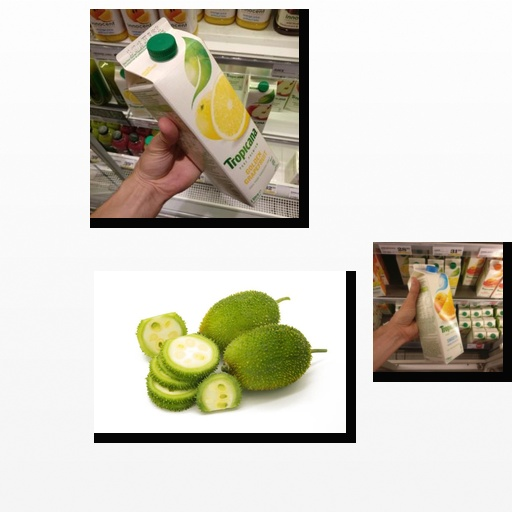
Food items: mixed_juice, spiny_gourd, grapefruit_juice